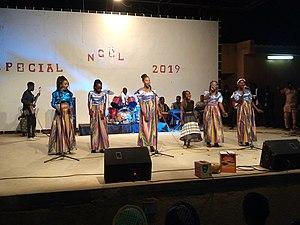
Performance du groupe Joyeux en Christ lors d'un concert bénéfice en faveur aux orphelinats, au CCFN (Centre Culturel Franco-Nigérien) le jour de Noël 2019.
Zinder, également connue sous le nom de Damagaram, est une ville du sud du Niger, chef-lieu de la région de Zinder. Elle est la deuxième ville du pays par sa population estimée au dernier recensement 2012 à 321 809 habitants.